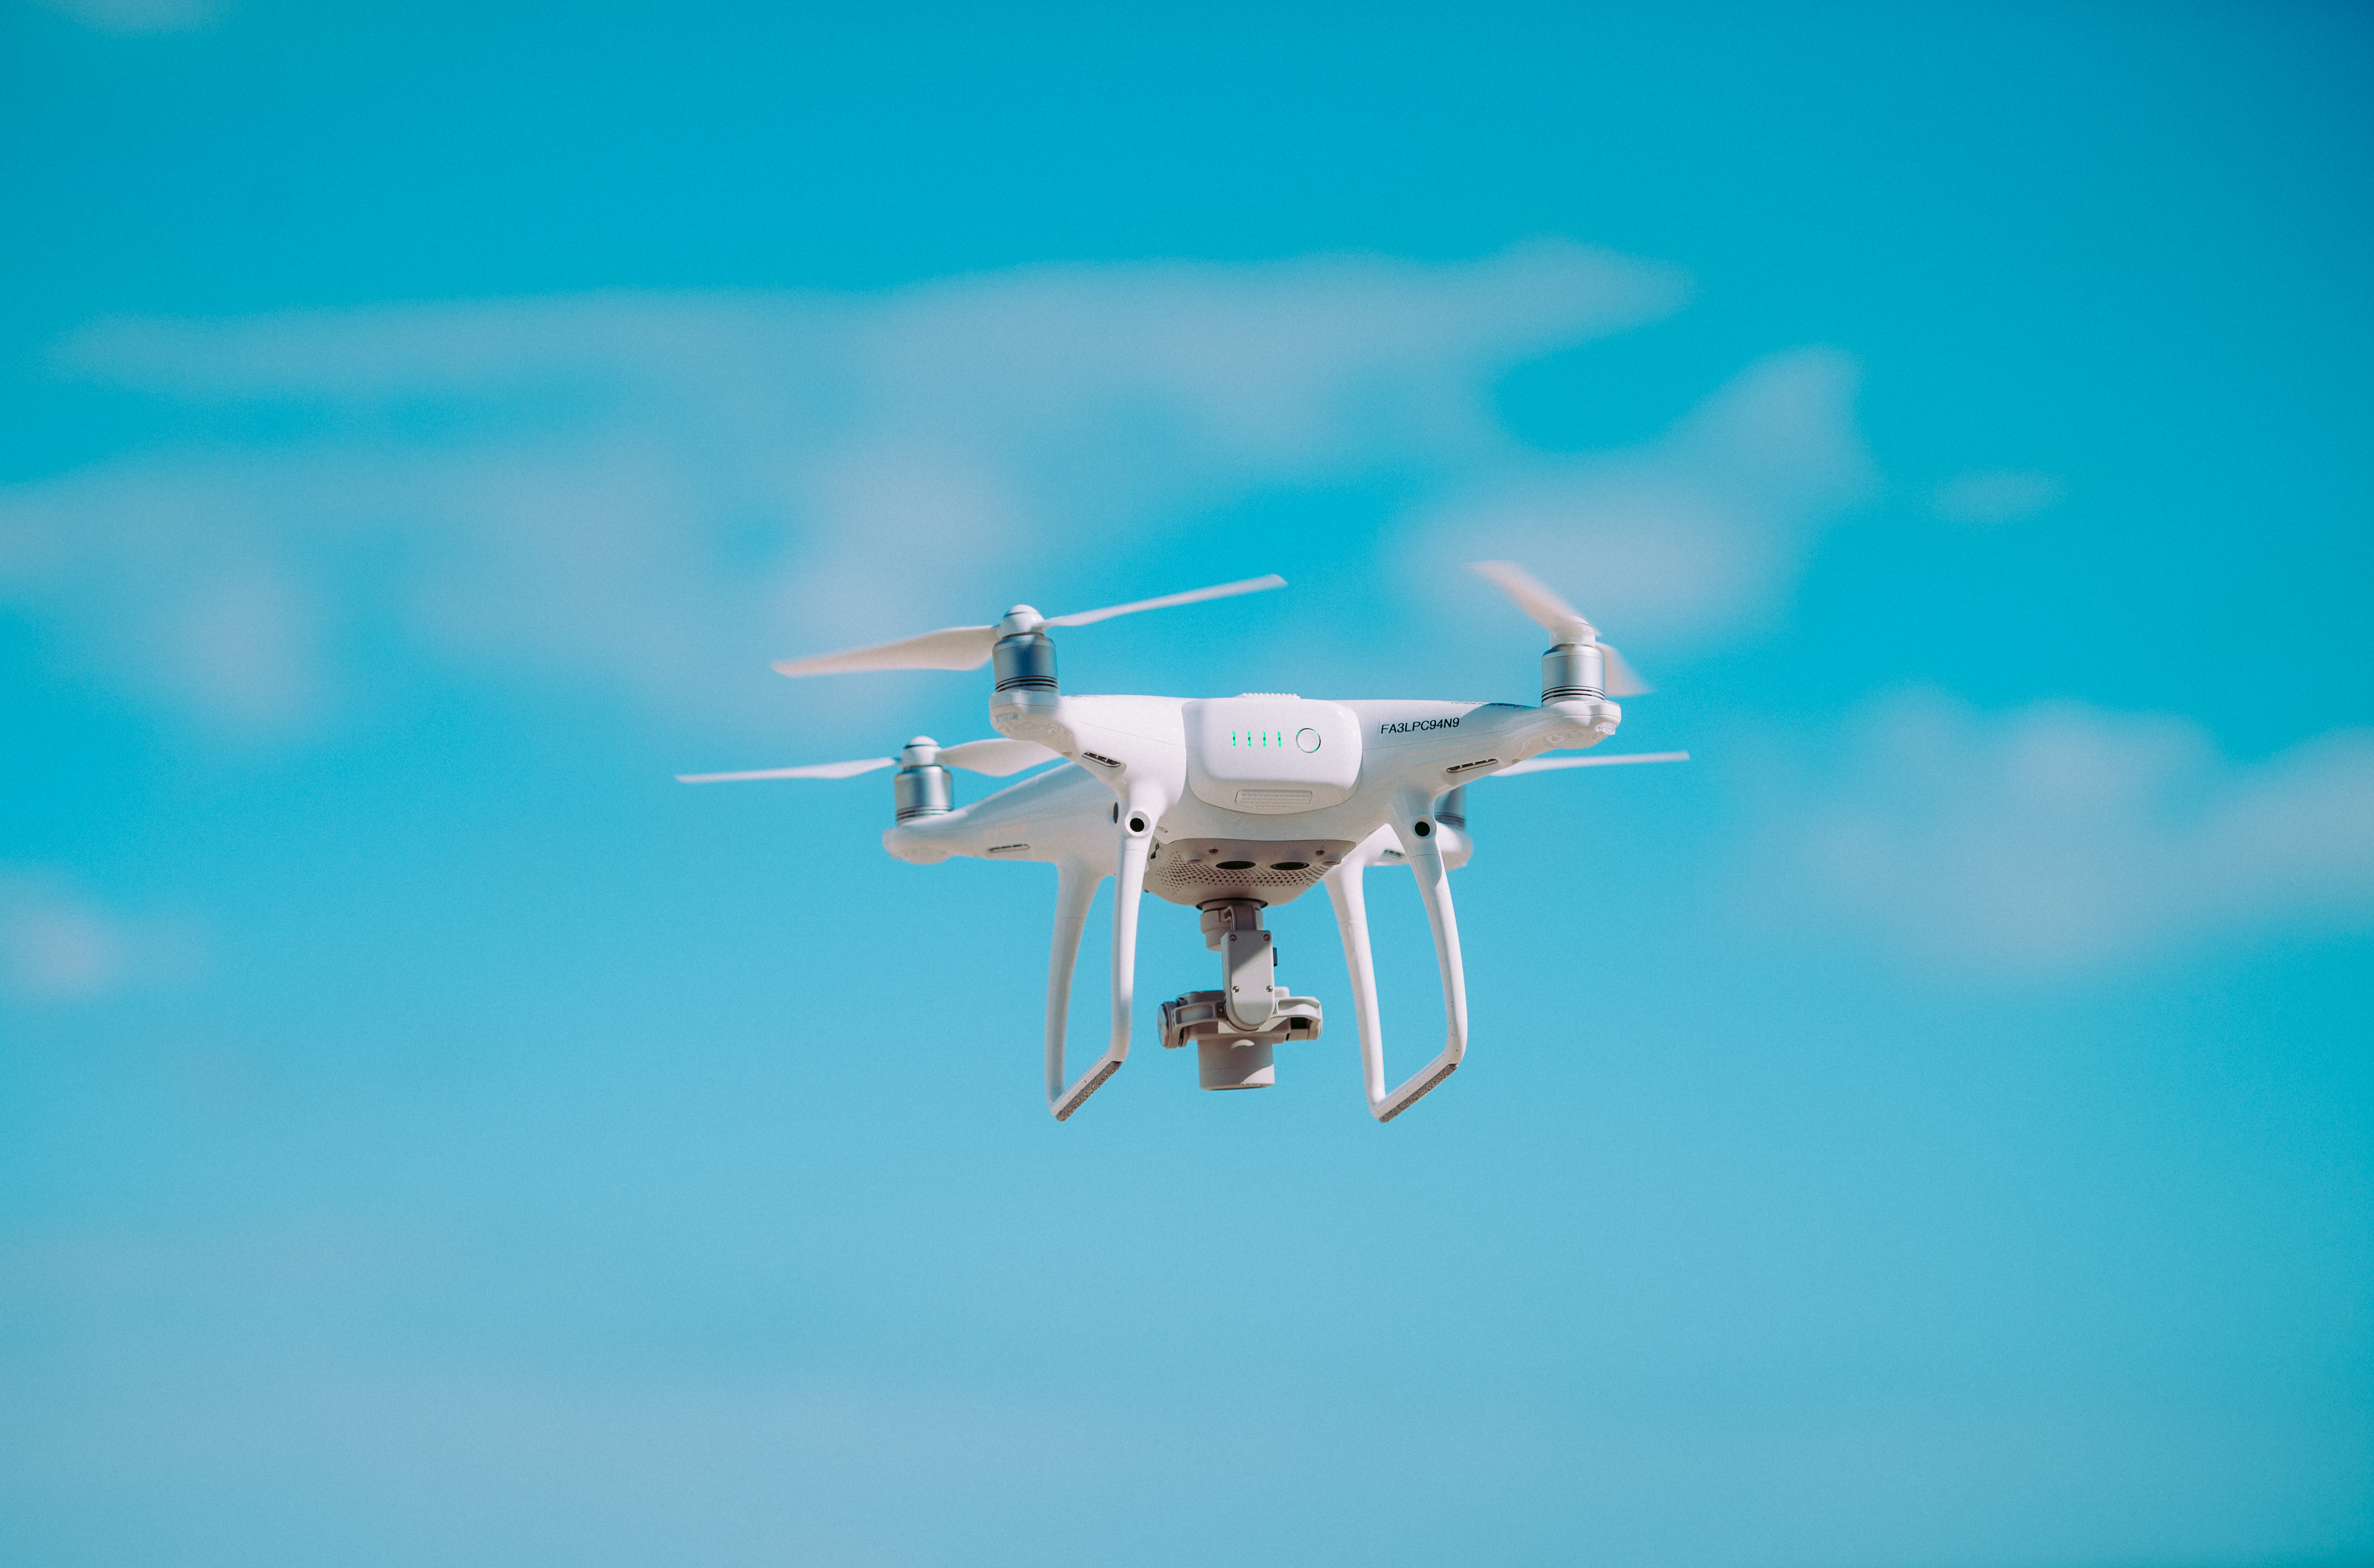
wing, airplane, aircraft, vehicle, aviation, flight, helicopter, propeller, rotorcraft, atmosphere of earth, aircraft engine, helicopter rotor